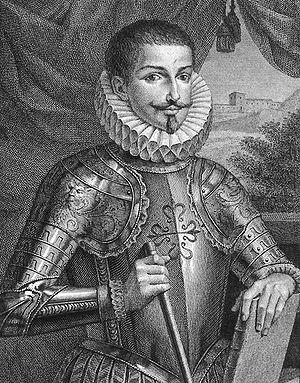
Pedro Fernández de Castro y Andrade, plus connu sous le nom de Grand comte de Lemos, né en 1576 à Monforte de Lemos et mort en 1622 à Madrid, est un noble galicien qui fut vice-roi de Naples de 1610 à 1616, après avoir été président du Conseil des Indes de 1603 à 1609.